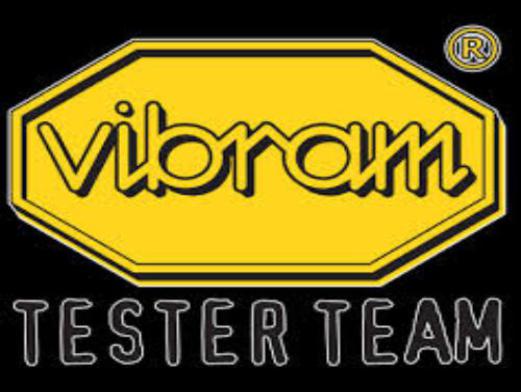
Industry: Clothes